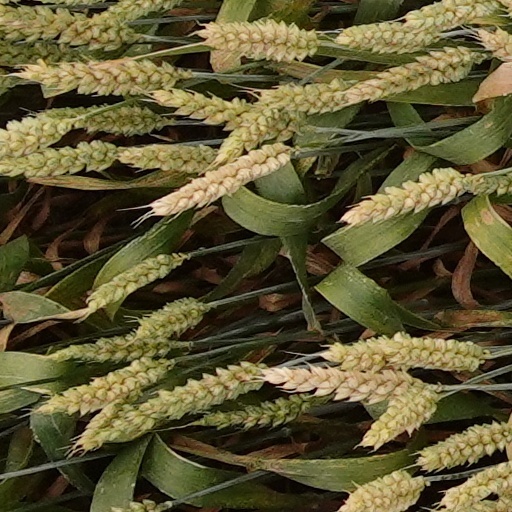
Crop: wheat